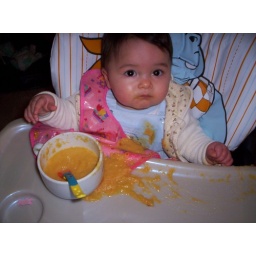
I didn't mean it, the bowl just jumped up in the air, and the food started flying